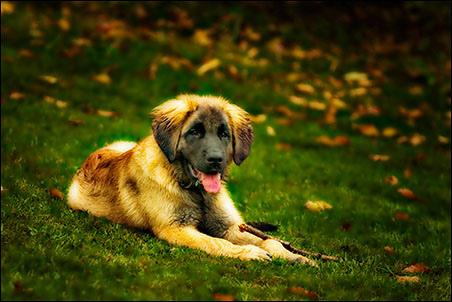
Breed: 214-n000019-Leonberg